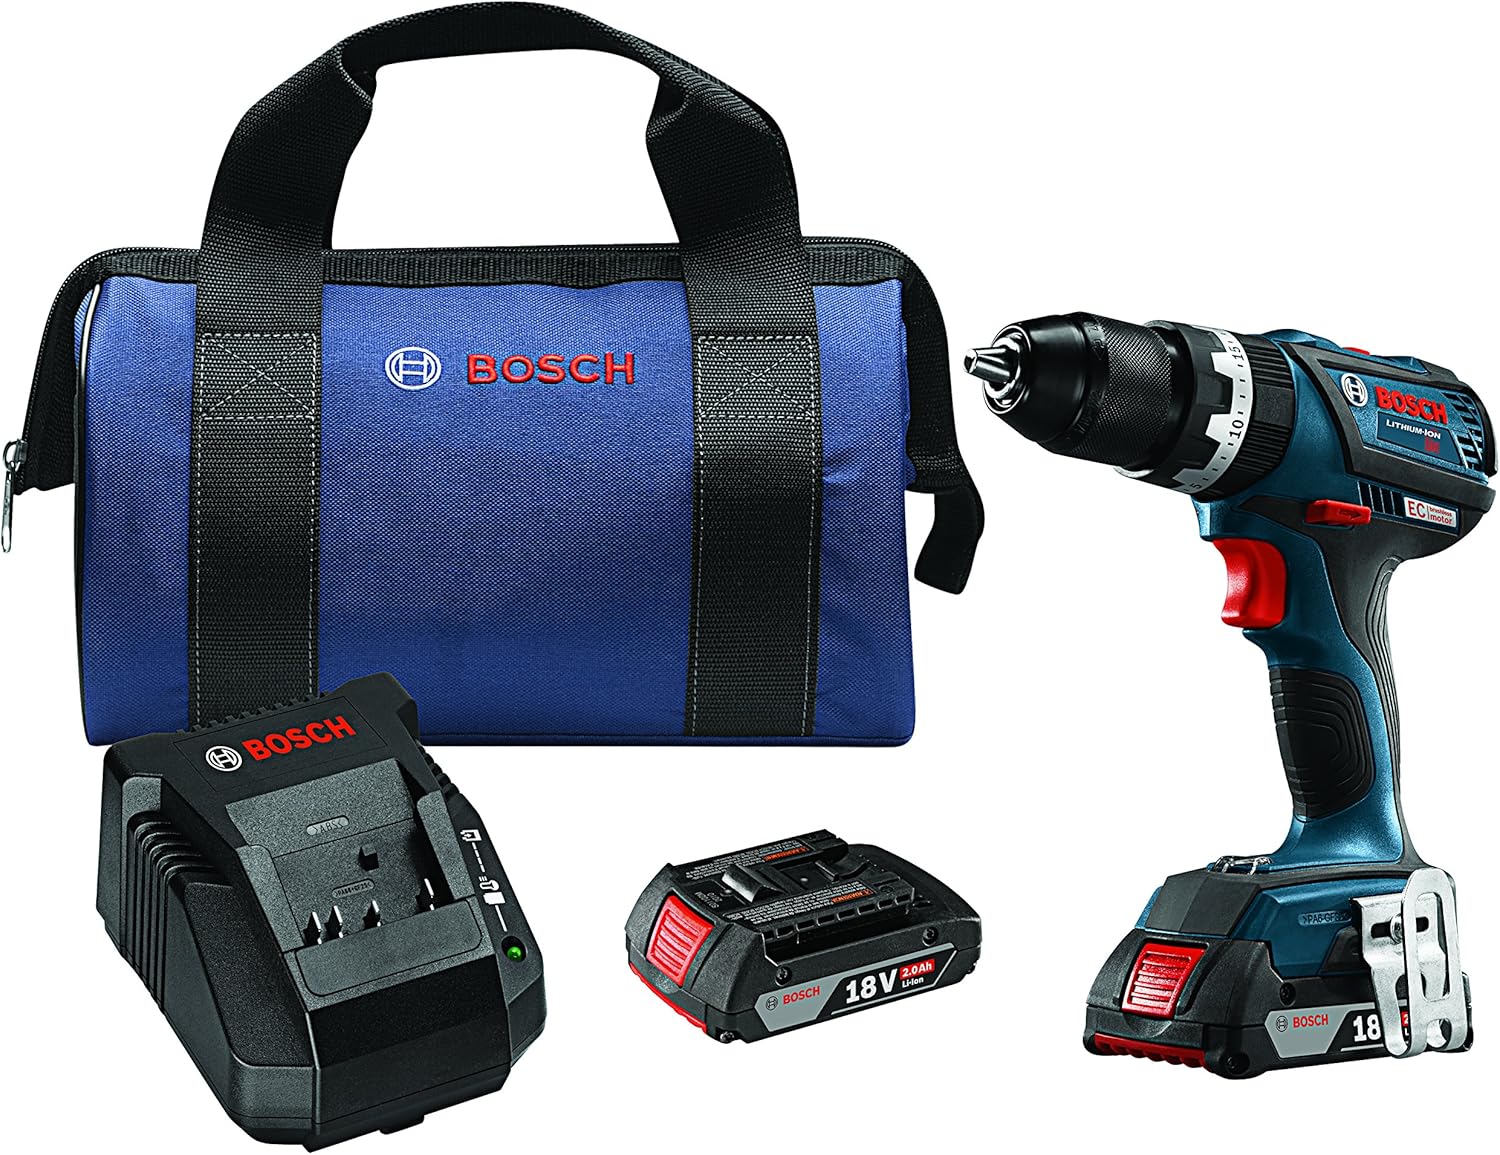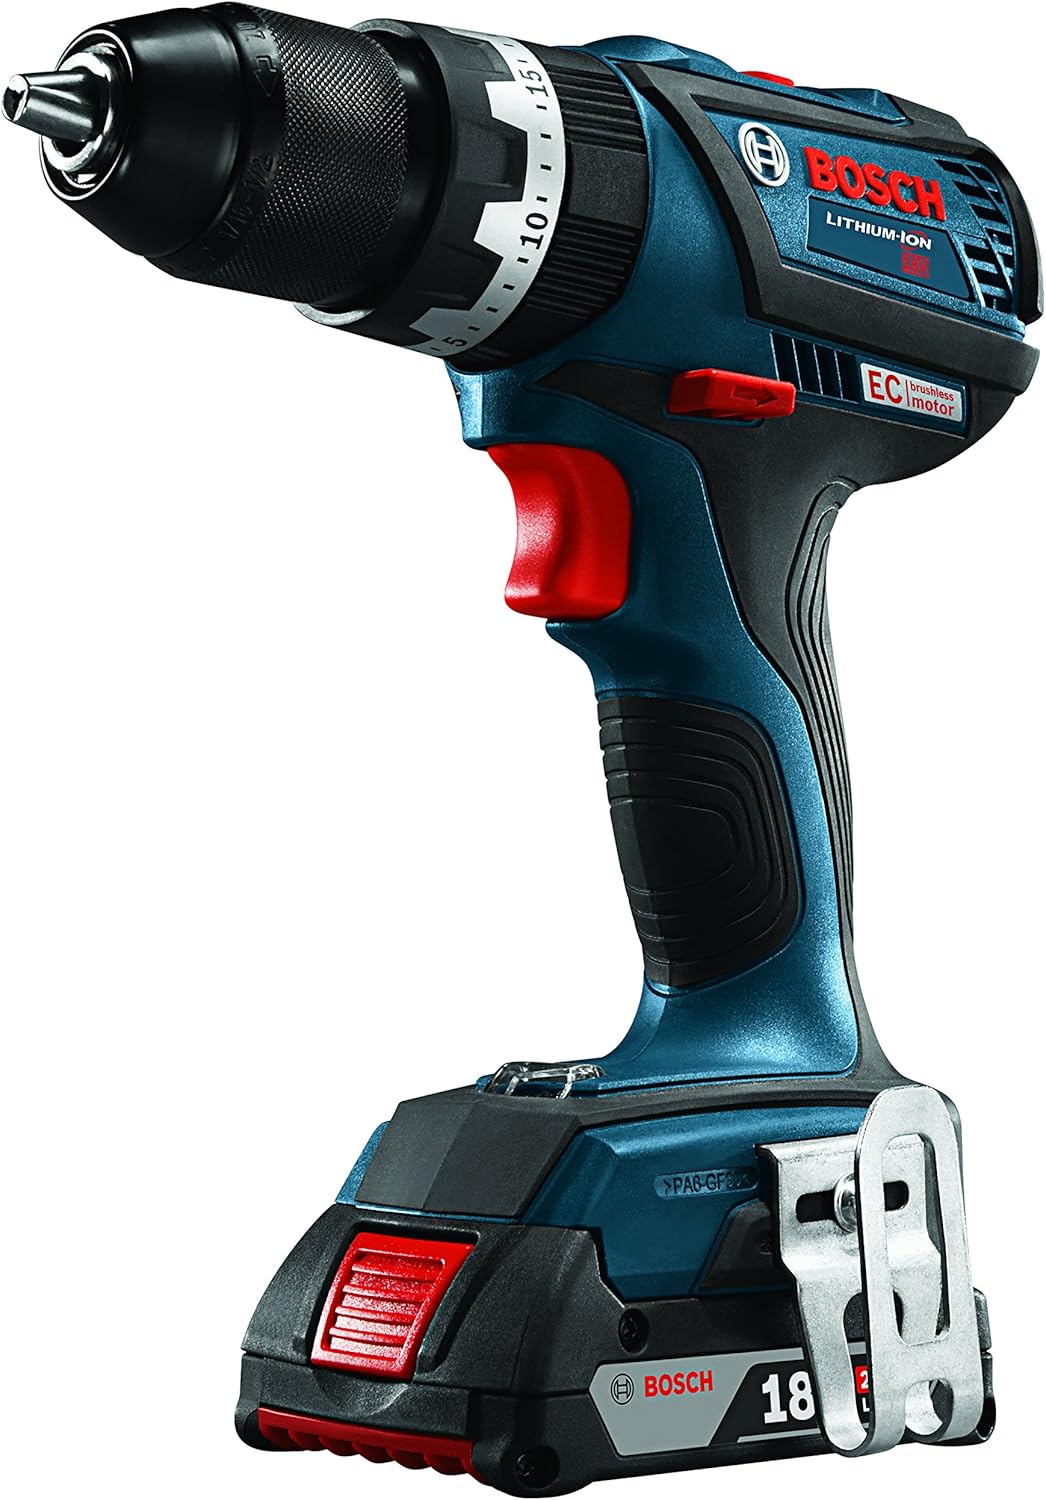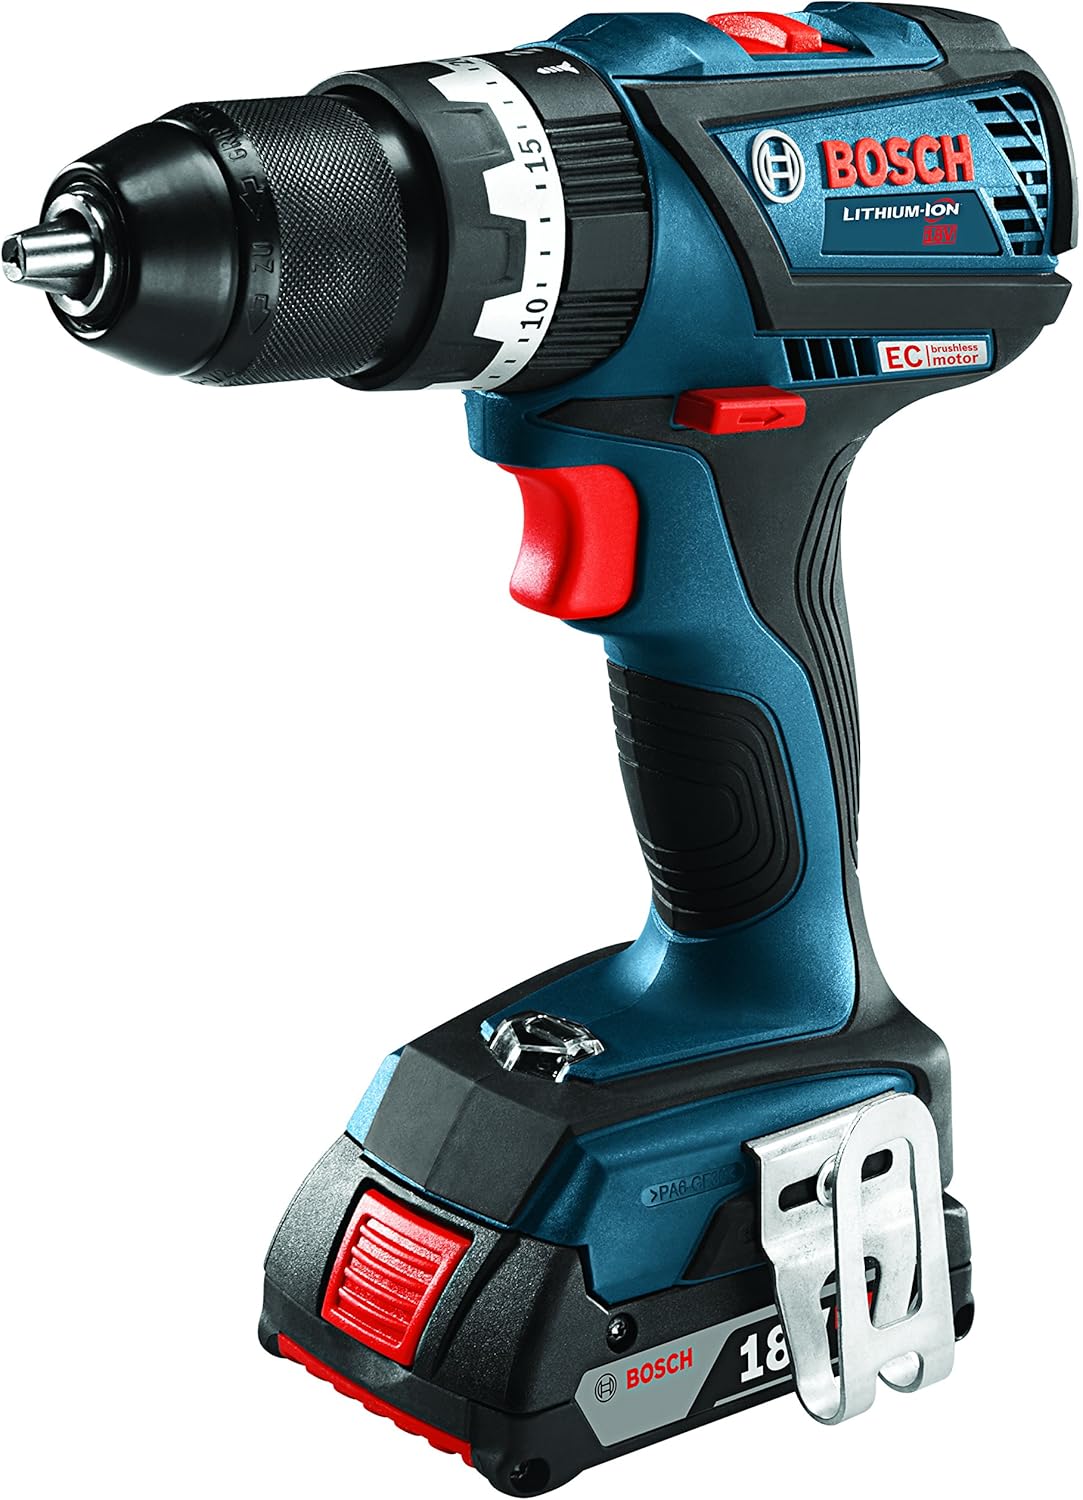
Bosch HDS183-02 18V EC Brushless Compact Tough 1/2" Hammer Drill/Driver Kit
Category: Tools & Home Improvement
The Bosch HDS183-02 18-Volt EC Brushless compact tough 1/2-inch hammer drill/Driver features kickback control, Bosch integrated acceleration sensor that automatically shuts the tool down when a potentially dangerous rotational torque reaction occurs in a bind-up scenario. This reduces the risk of sudden tool reactions in binding conditions. The tool is engineered with an upgraded, heavy-duty all-metal chuck that allows for increased robustness and torque transfer. With an efficient EC Brushless motor, this drill/Driver provides longer tool life as well as great runtime. One of Bosch compact tough designs, it has a short head-length and light weight but plenty of muscle. It delivers a powerful performance, with 531-inch-lbs. Of torque, two drilling speeds (0-1,900 RPM for high speed and 0-600 RPM for high torque), an impact Rate of 28,500 BPM for masonry applications and 20+1 precision Clutch settings for reduced fastener damage. This tool provides an ergonomic grip zone and Bosch electronic motor protection and electronic cell protection, to protect the tool and batteries from overload and overheating. It includes a long belt clip for a secure hold. The Kit includes two 18-Volt 2.0 Ah SlimPack batteries and a charger. Includes: (1) Hds183 18-Volt EC Brushless compact tough 1/2-inch hammer drill/Driver; (2) Lithium-Ion SlimPack batteries; (1) charger; (1) magnetic bit holder; (1) 4X bit holder; (4) bit tips; (1) belt clip; (1) carrying bag.
Features: Kickback control reduces the risk from sudden rotational torque reaction in a bind-up scenario | Upgraded all-metal Chuck provides great bit retention | Ec Brushless motor, efficient power that delivers 531 in.-Lbs. Of torque | Delivers an impact rate of 0-28,500 bpm for tough masonry jobs | Precision clutch provides 20+1 clutch settings for reduced fastener damage